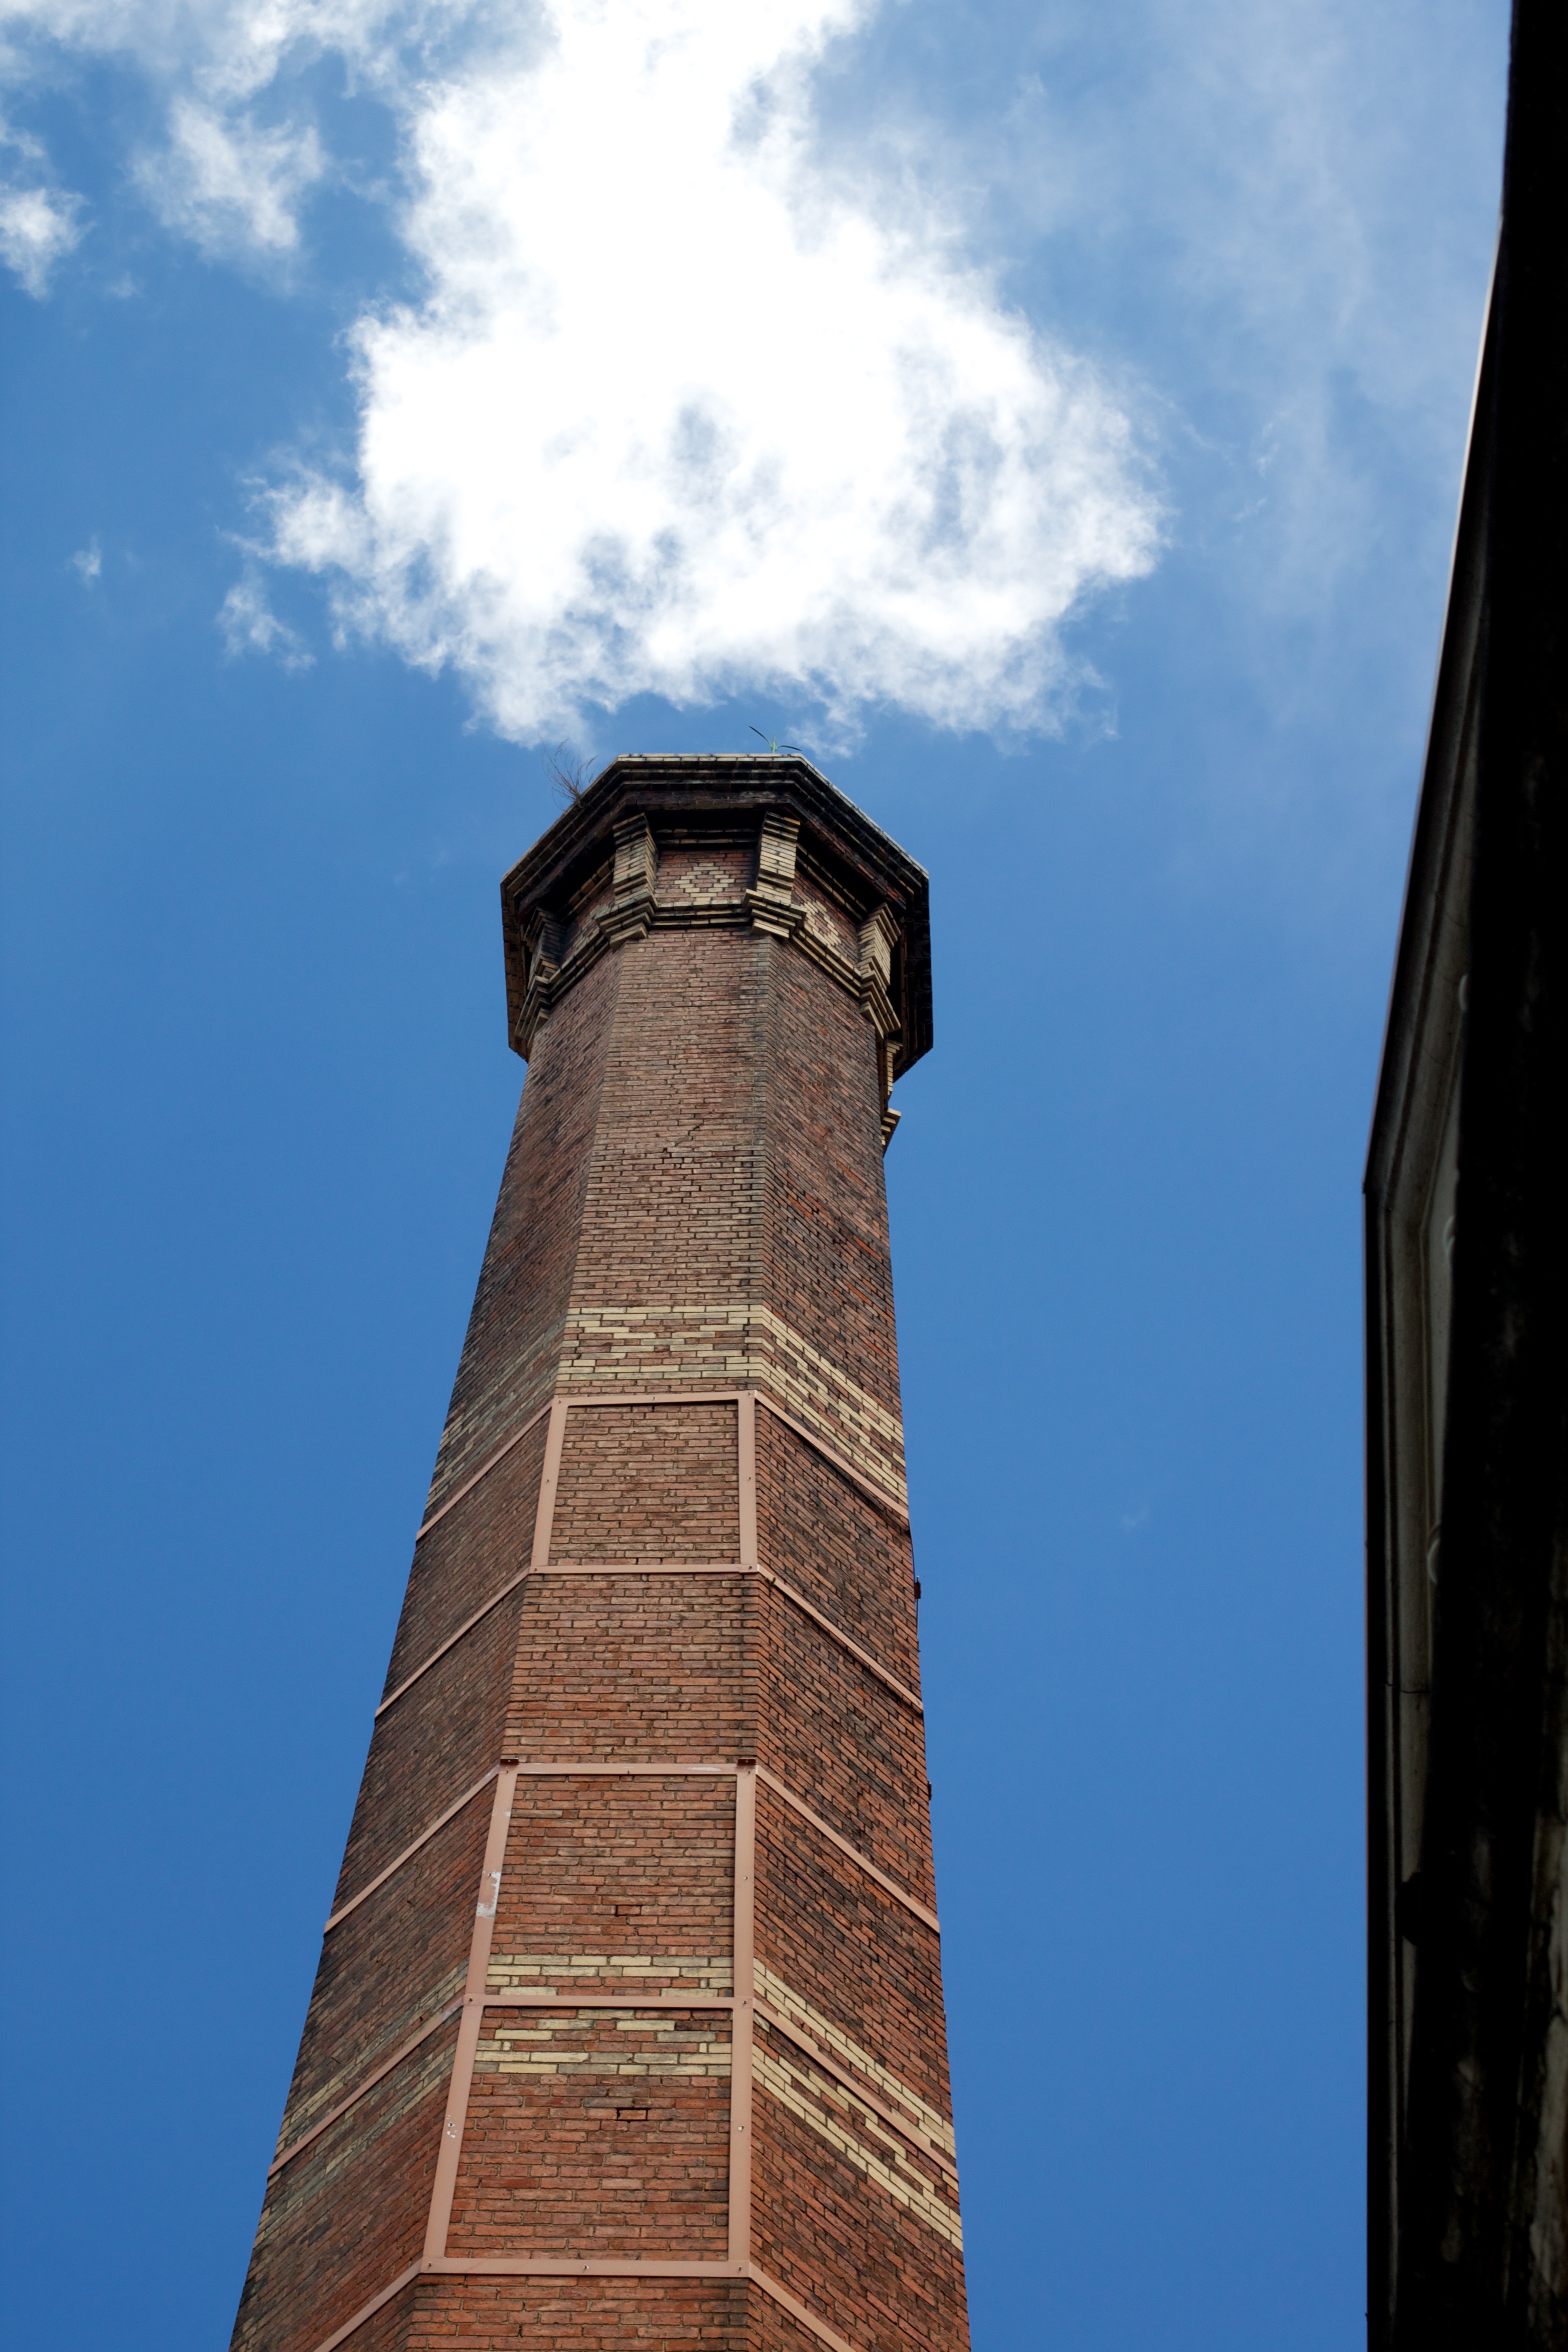
lighthouse, sky, skyscraper, reflection, tower, landmark, blue, bell tower, steeple, auodyssey, control tower